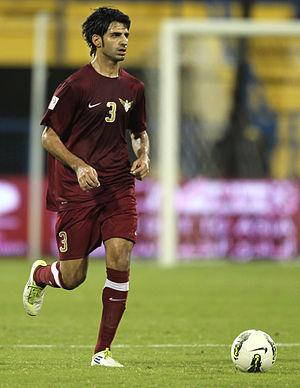
Hussain Baba, de son nom complet Hussain Ali Baba Mohamed, est un footballeur international bahreïni, né le 11 février 1982 au Bahreïn.